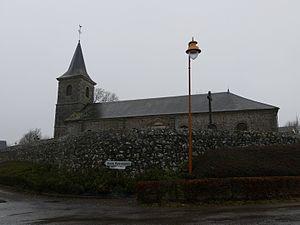
L'église Saint-André à Livaie (Orne, Normandie, France).
Livaie est une ancienne commune française, située dans le département de l'Orne en région Normandie, peuplée de 199 habitants. Depuis le 1ᵉʳ janvier 2019, elle est une commune déléguée de L'Orée-d'Écouves.
L'Orée-d'Écouves est une commune française située dans le département de l'Orne en région Normandie, peuplée de 737 habitants. Elle est créée le 1ᵉʳ janvier 2019 par la fusion de quatre communes, sous le régime juridique des communes nouvelles. Les communes de Fontenai-les-Louvets, Livaie, Longuenoë et de Saint-Didier-sous-Écouves deviennent des communes déléguées.